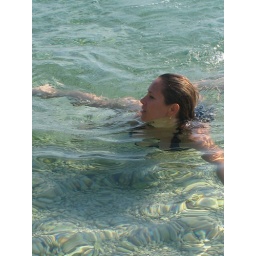
Cristal clear water of Adriatic sea near my house in Rijeka, Croatia